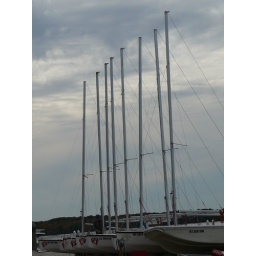
View from my favorite sitting place by the lake at school.